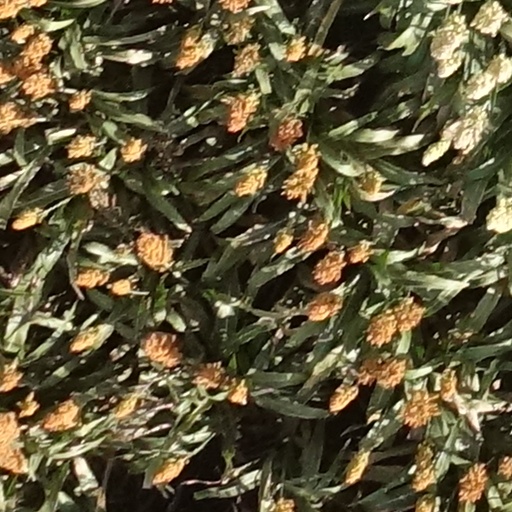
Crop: sorghum